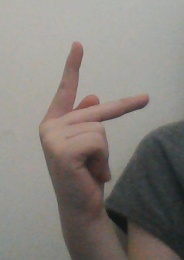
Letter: dha